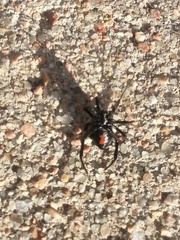
Species: Lactrodectus_hesperus